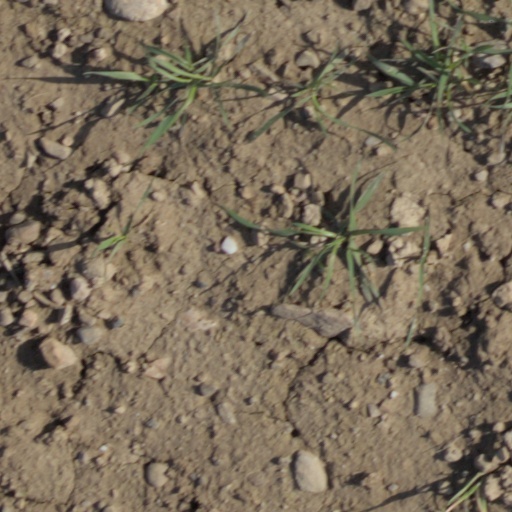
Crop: wheat